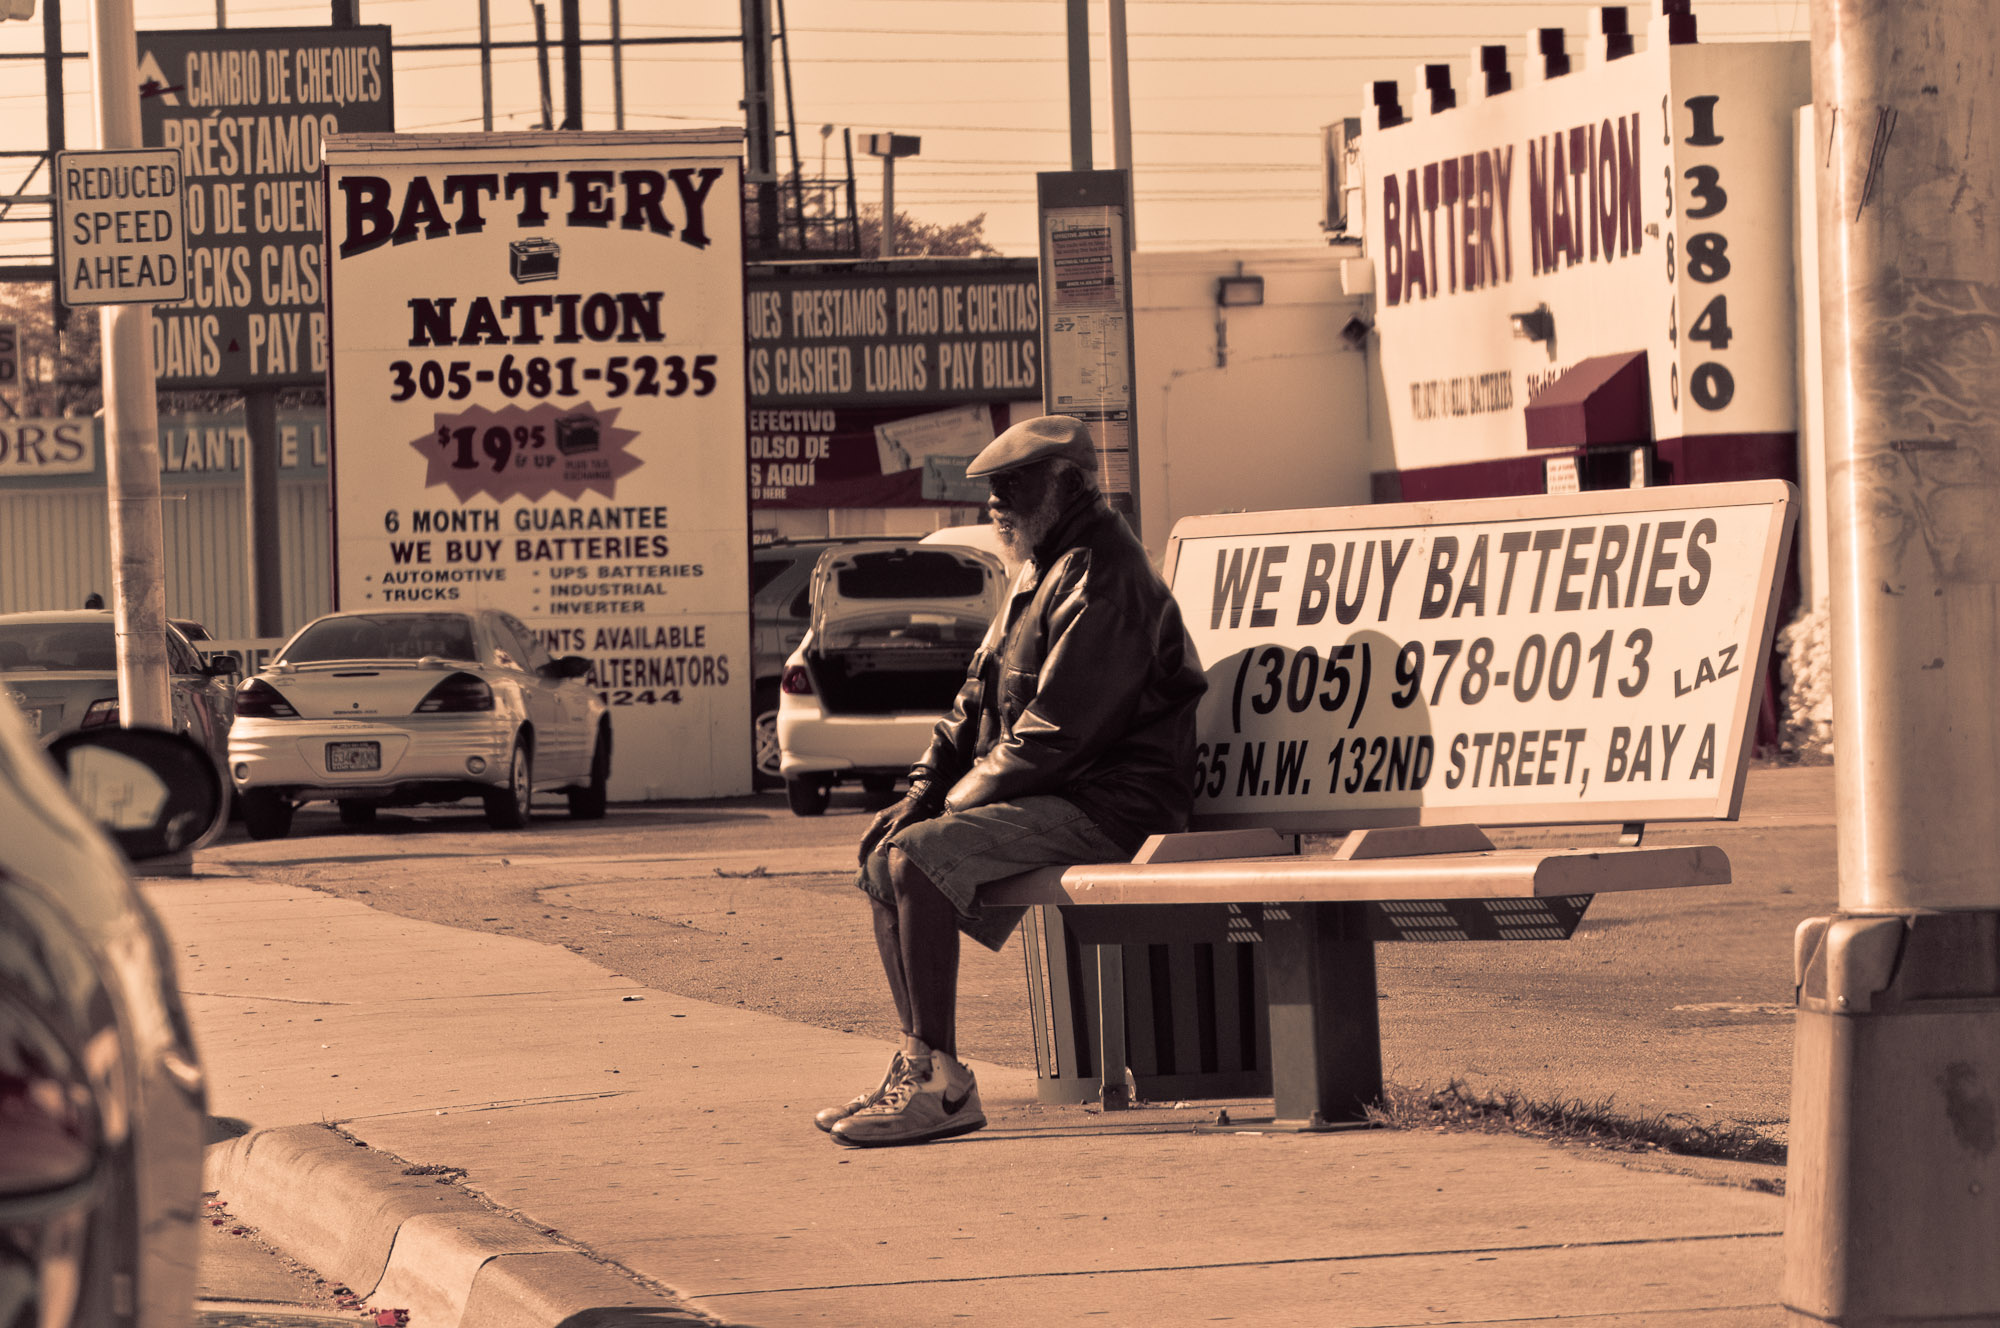
road, street, bus, art, 2013, battery, infrastructure, photograph, miami, oldman, stop, urban area